Lager Beer Riot

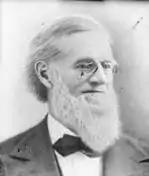
In 1855, Chicago Mayor Levi Boone, a Nativist politician, renewed enforcement of an old local ordinance mandating that city taverns be closed on Sundays and led the city council to raise the cost of a liquor license, which brought on the German and Irish American immigrant protest known as Lager Beer Riot

The Lager Beer Riot occurred on April 21, 1855 in Chicago, Illinois, and was the first major civil disturbance in the city. Mayor Levi Boone, a Nativist politician, renewed enforcement of an old local ordinance mandating that taverns be closed on Sundays and led the city council to raise the cost of a liquor license from $50 per year to $300 per year, renewable quarterly. The move was seen as targeting German immigrants in particular and so caused a greater sense of community within the group.